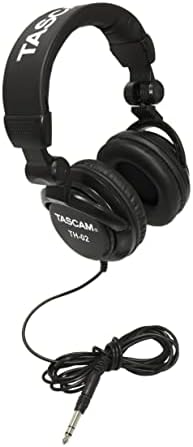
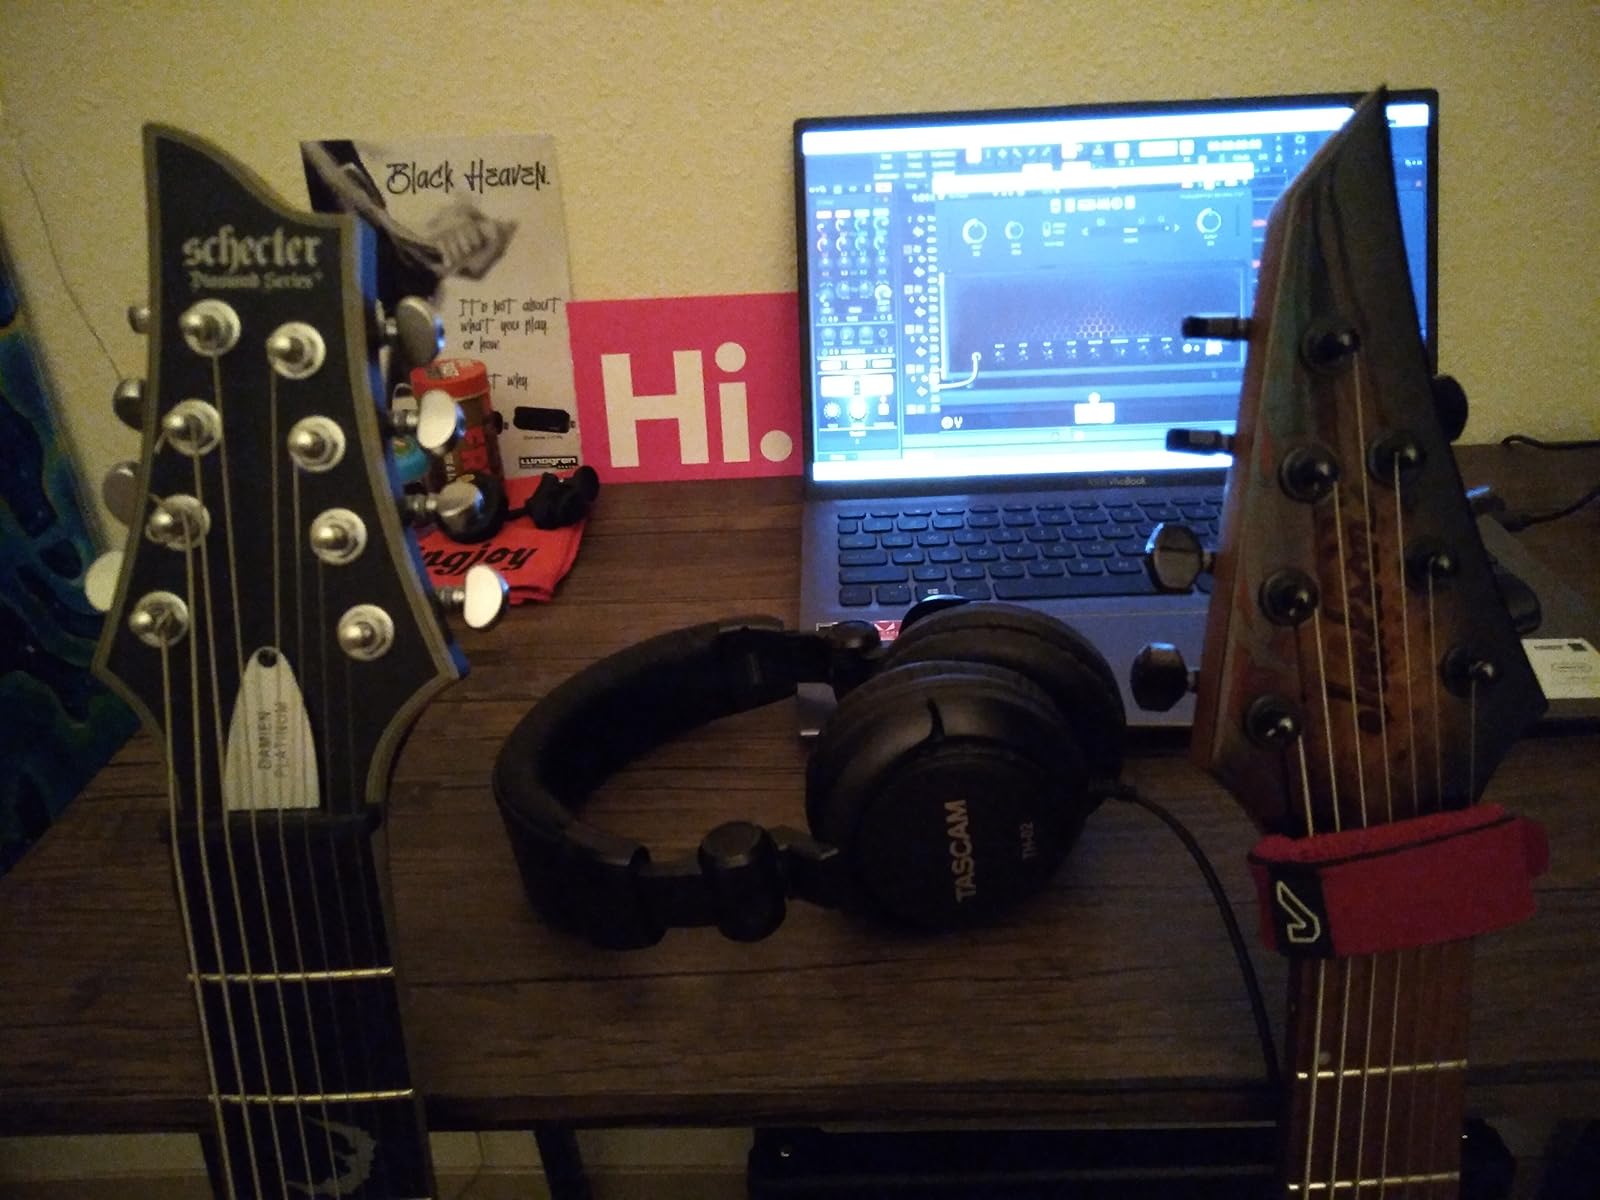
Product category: headphones
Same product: yes